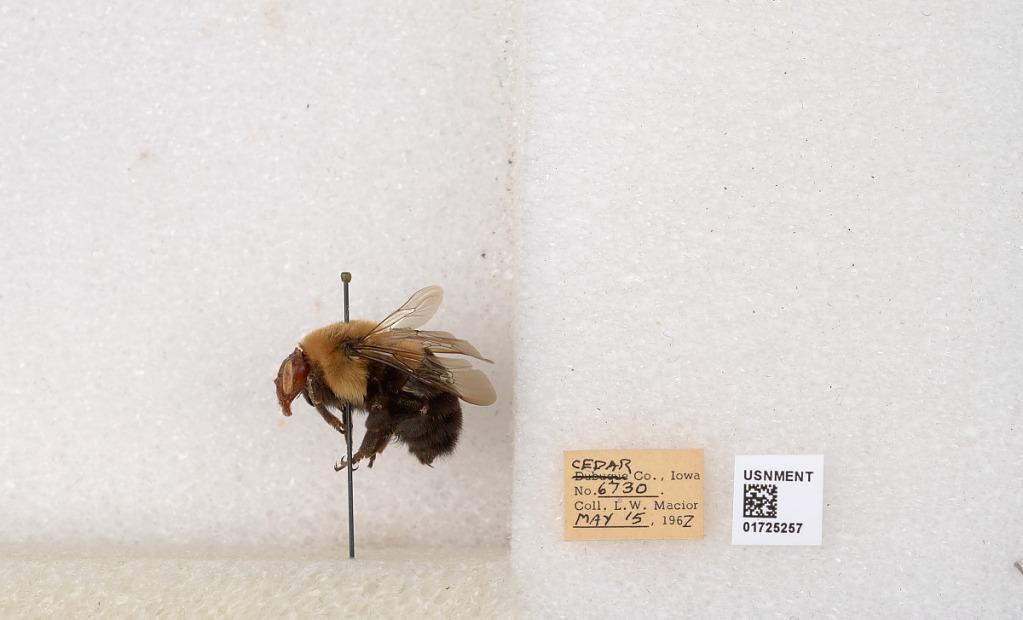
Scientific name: Bombus impatiens Cresson
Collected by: L. Macior
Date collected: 1967-5-15
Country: United States
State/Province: Iowa
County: Cedar
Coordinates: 41.7723, -91.1324